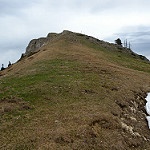
Scene: Outdoor